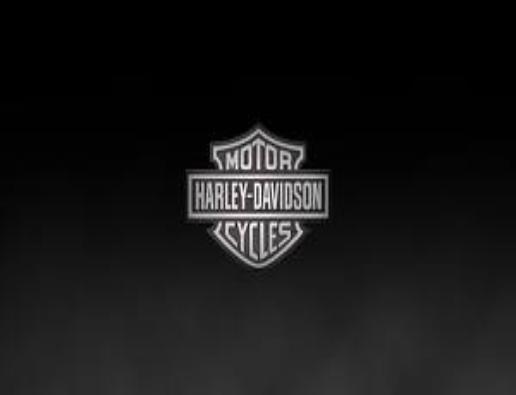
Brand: Harley-Davidson
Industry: Leisure